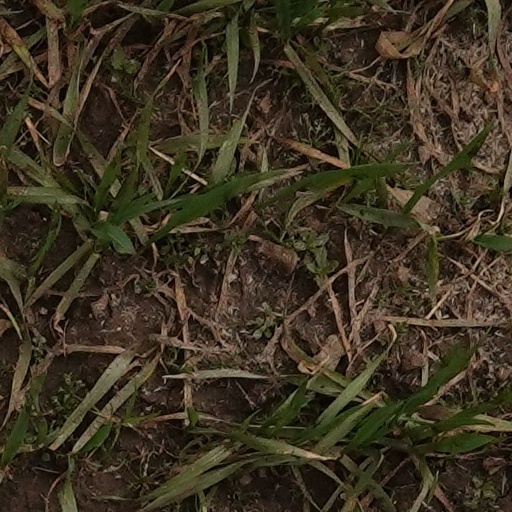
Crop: wheat